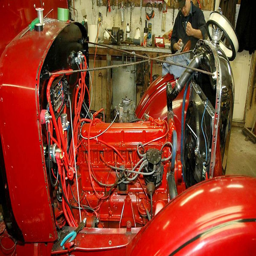
during the latest renovation of fire engine .